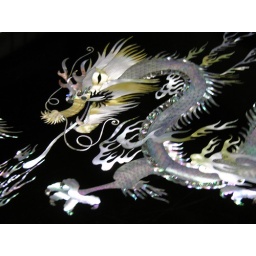
Mother-of-pearl inlaid dragon in black table in home in Kyoto.